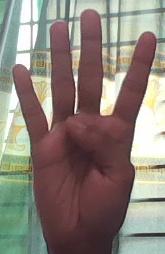
ASL sign: 4